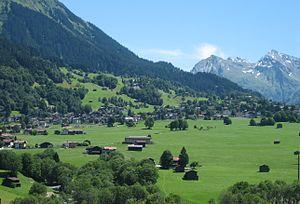
Klosters-Serneus est une commune suisse du canton des Grisons, située dans la région de Prättigau/Davos.